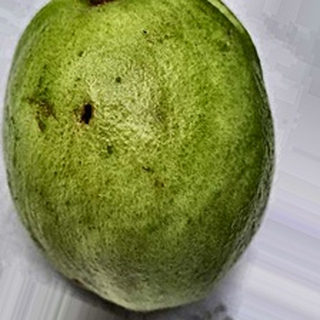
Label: guava_fruit_fly